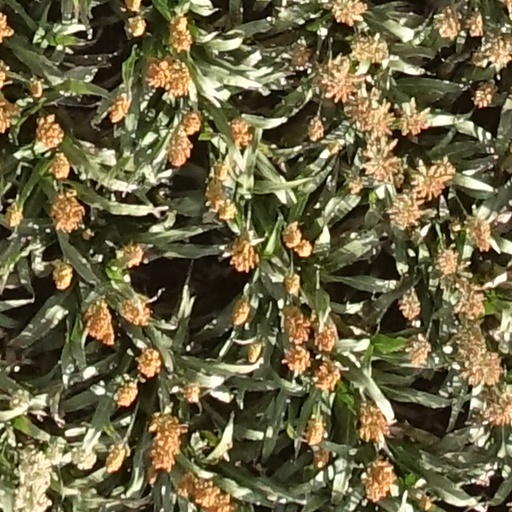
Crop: sorghum